Leonardo Nierman

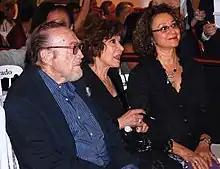
Leonardo Nierman, with Cristina Pacheco and artist Eugenia Marcos at a Uriarte Talavera event at the El Palacio de Hierro in Mexico City

Leonardo Nierman Mendelejis (November 1 1932 – June 7 2023) was a Mexican artist mostly known for his painting and sculpture. He at first wanted to be a violinist, but gave it up after twenty years when he compared a recording of his playing with that of Yehudi Menuhin. However, his musical training has been a major influence on his painting and sculpture, reproducing movement and harmony as Nierman sees similarities between the two disciplines. Nierman had had exhibitions in Mexico and abroad and over sixty recognitions of his work, half of which are from outside Mexico. His work is abstract but still with discernible images from nature such as birds, water, lightning and more. His paintings are in pure colors while his sculptures are generally of metal, often silver-toned.